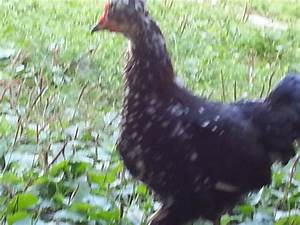
Label: chicken